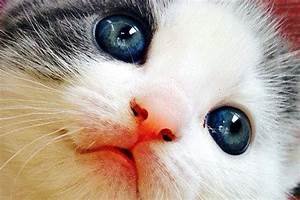
Label: gatto